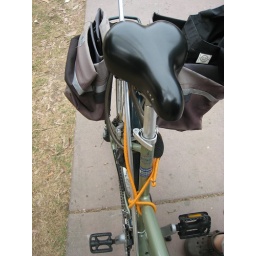
Note the uber-safe positioning of the aluminum tubing, attached to my bike by an orange bungee cord.